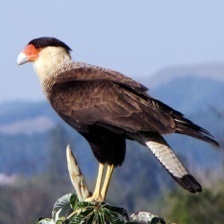
Species: CRESTED CARACARA
Scientific name: CARACARA CHERIWAY